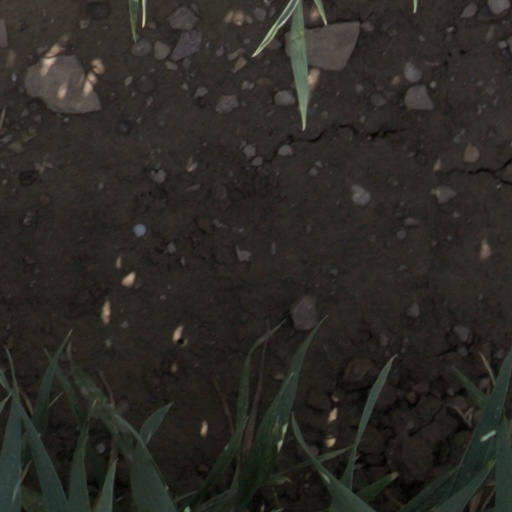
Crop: wheat